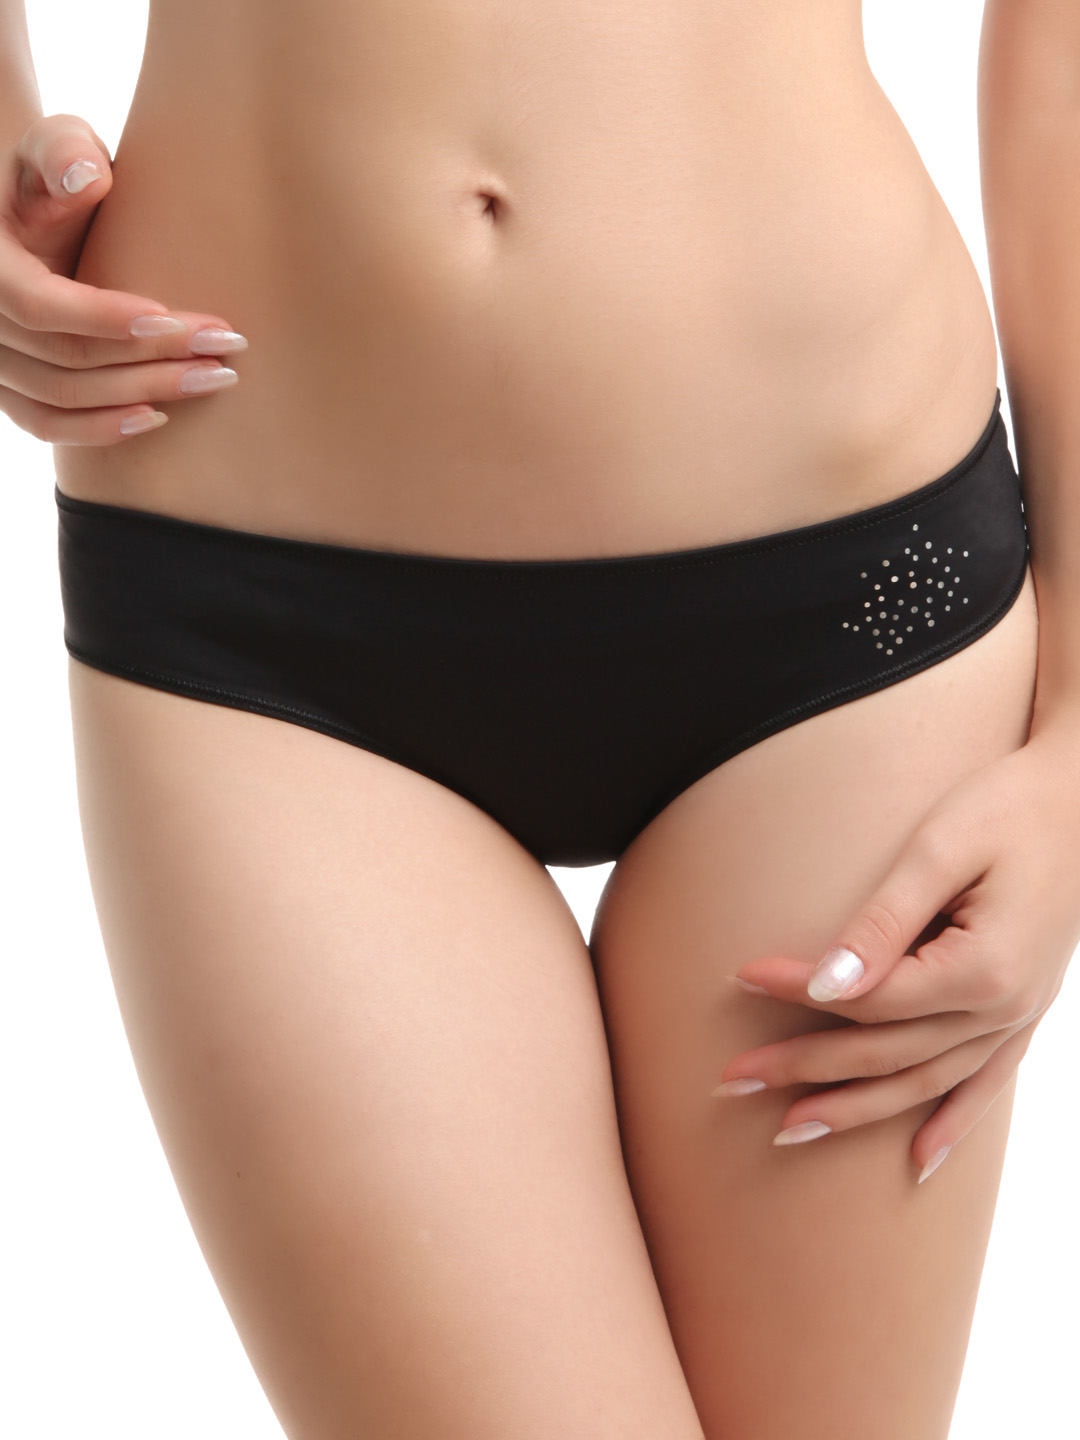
Amante Women Black Briefs PGSK01
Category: Apparel / Innerwear / Briefs
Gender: Women
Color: Black
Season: Winter 2015
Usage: Casual